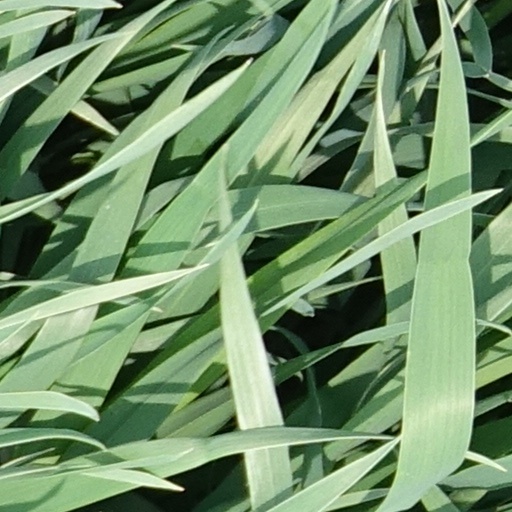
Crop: wheat